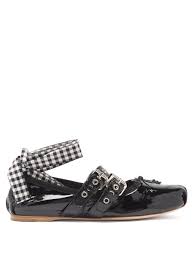
Label: Ballet Flat